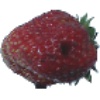
Label: Strawberry Wedge 1